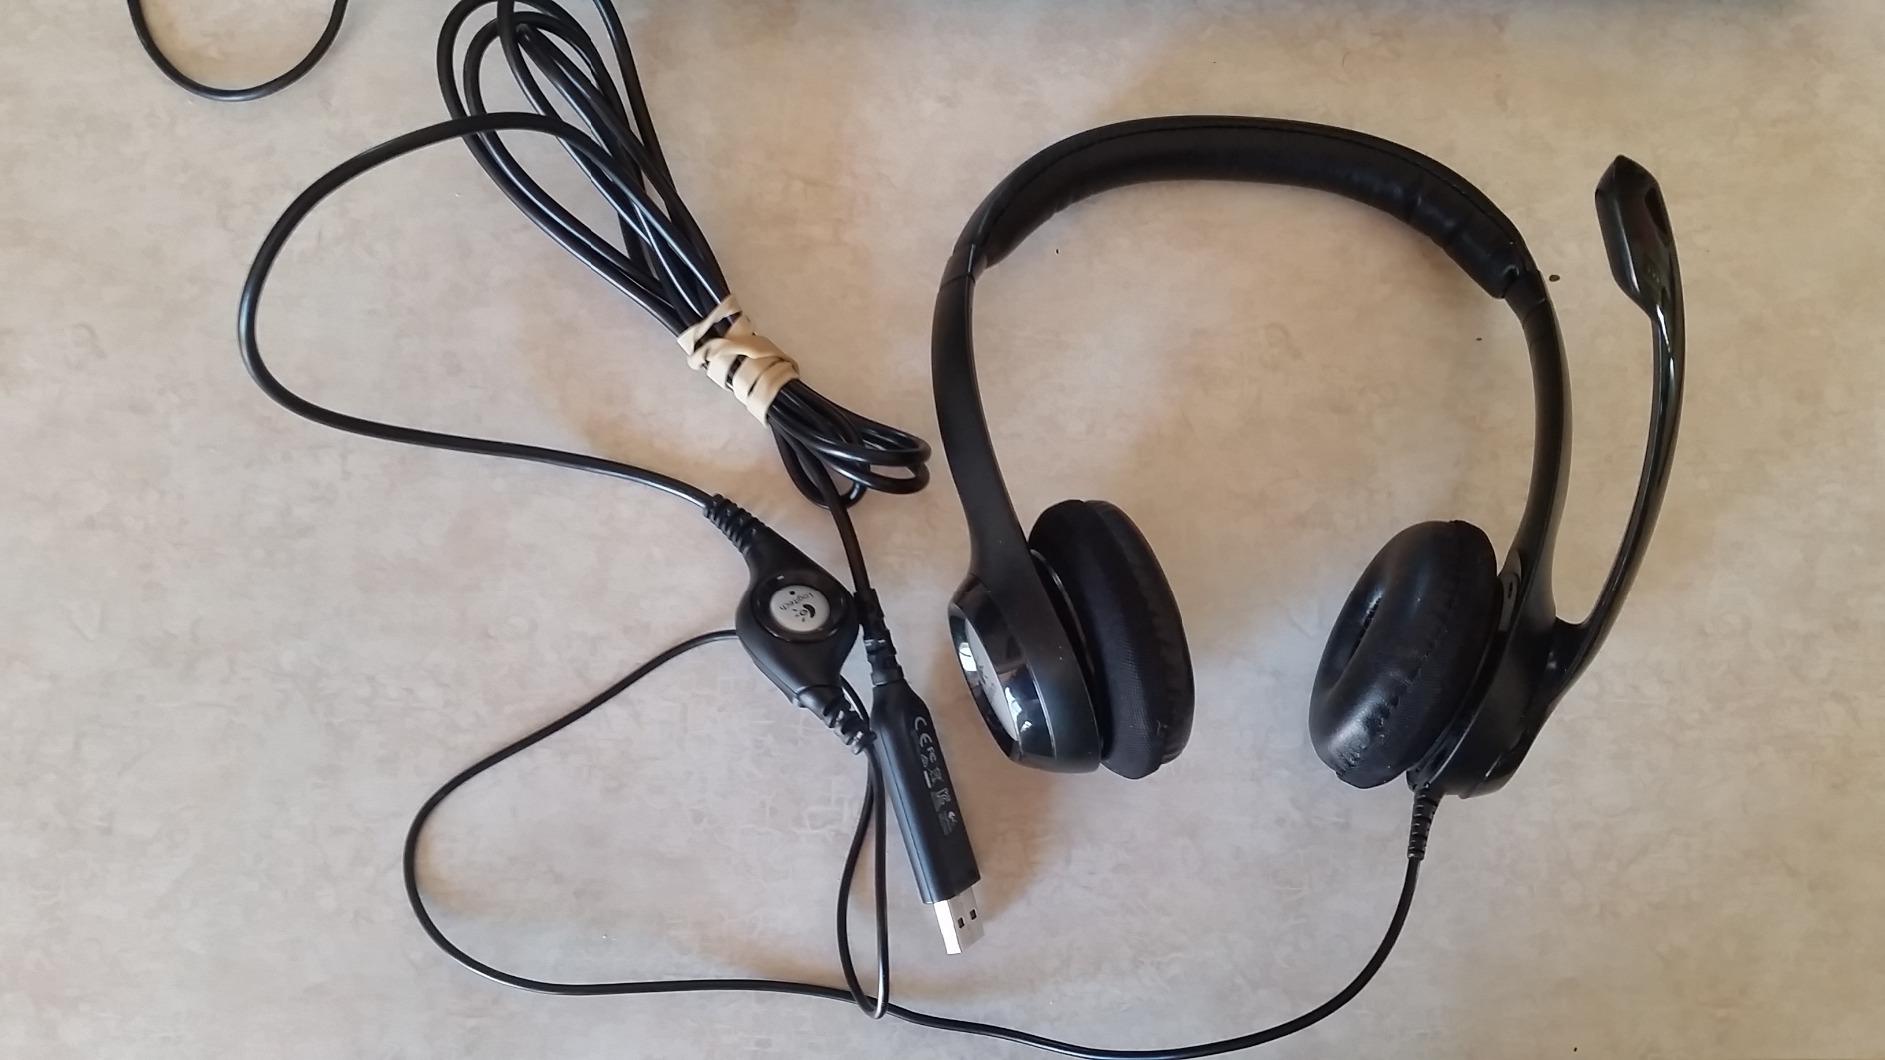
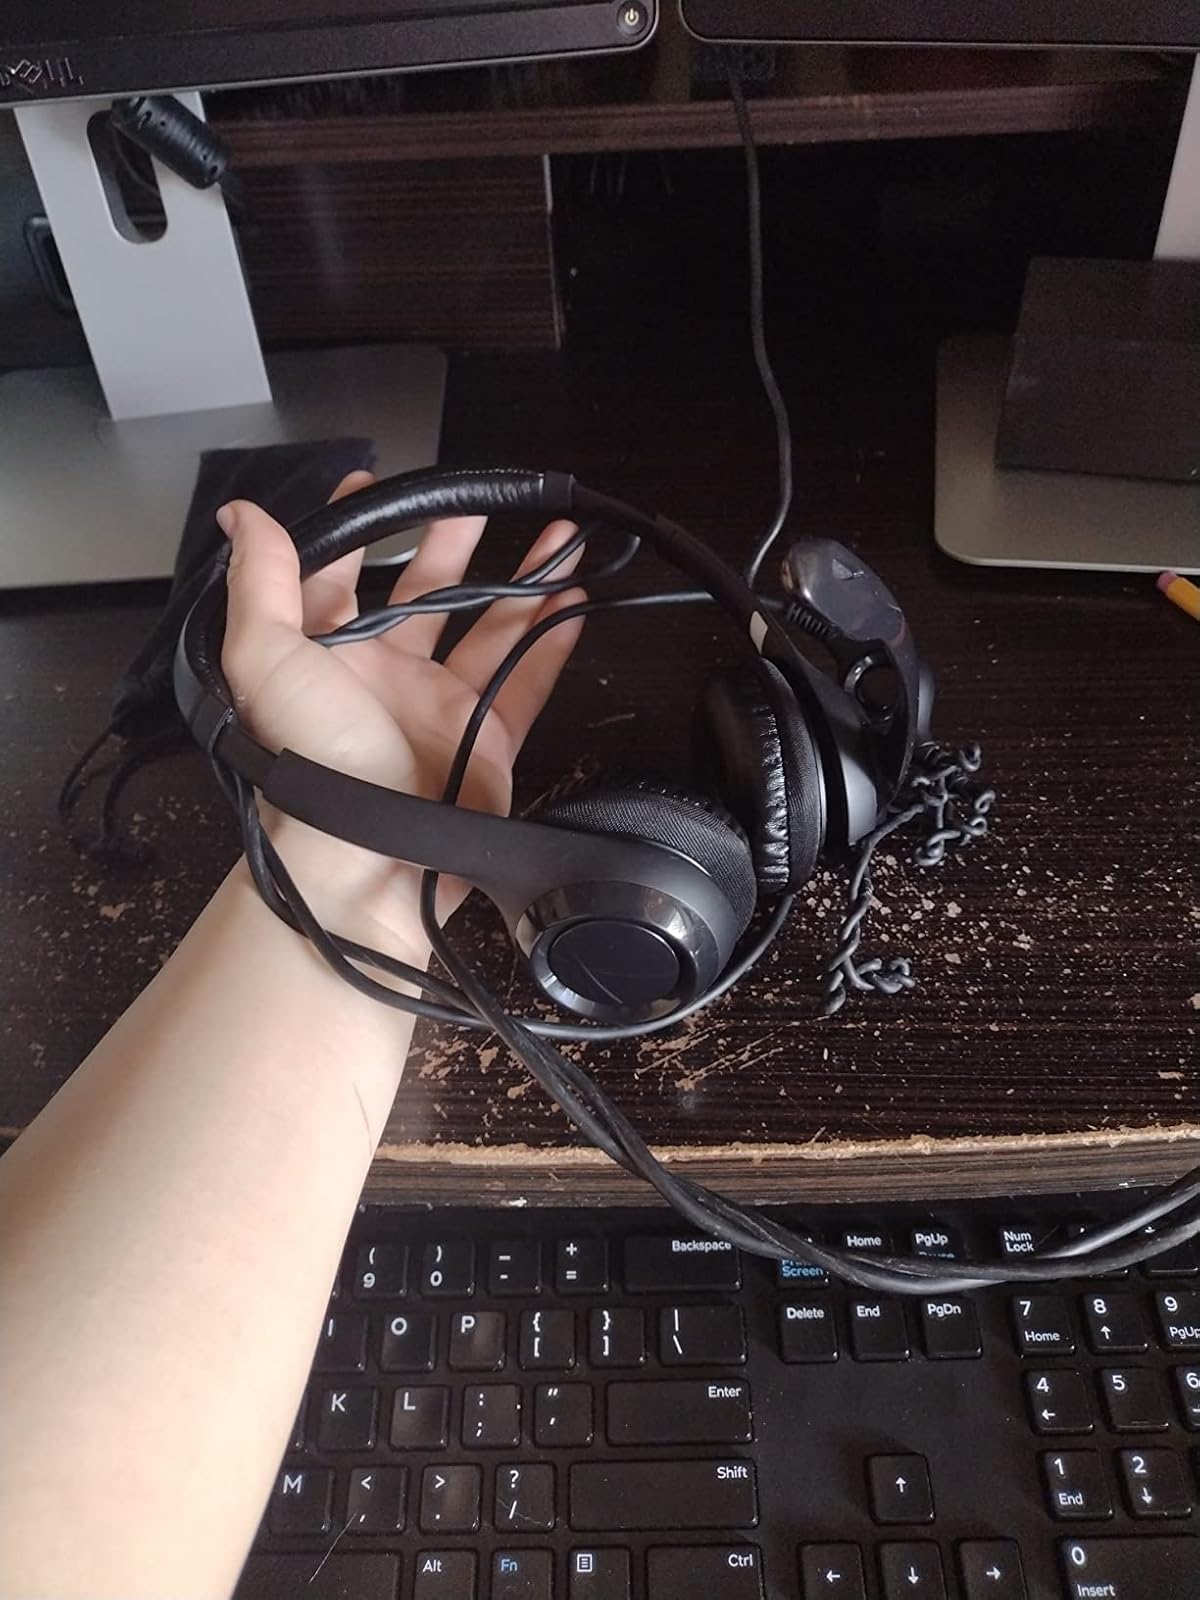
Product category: headphones
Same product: yes